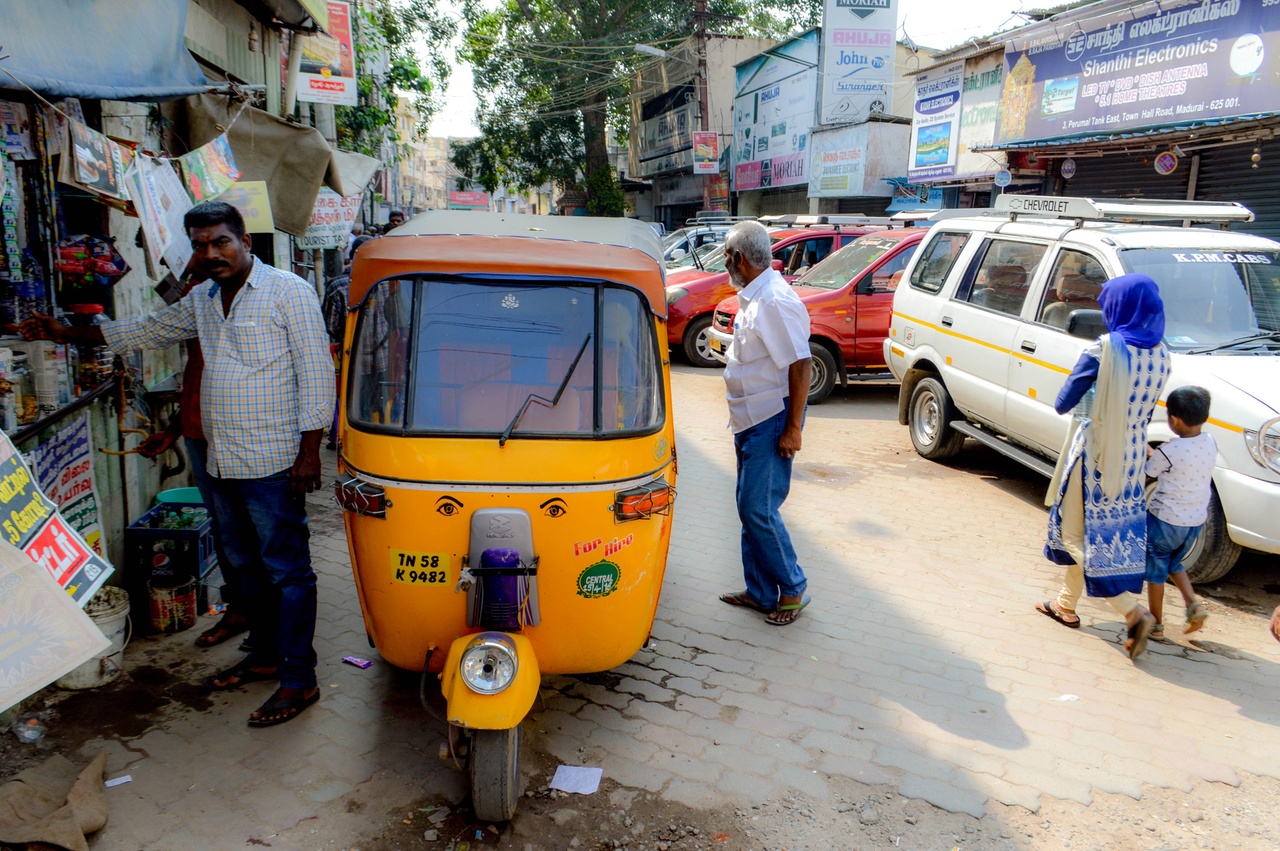
500px provided description: Auto Rickshaw [#street ,#car ,#transportation ,#taxi ,#truck ,#bus ,#parking lot ,#motor vehicle ,#motor scooter ,#skidding ,#mode of transport ,#land vehicle]